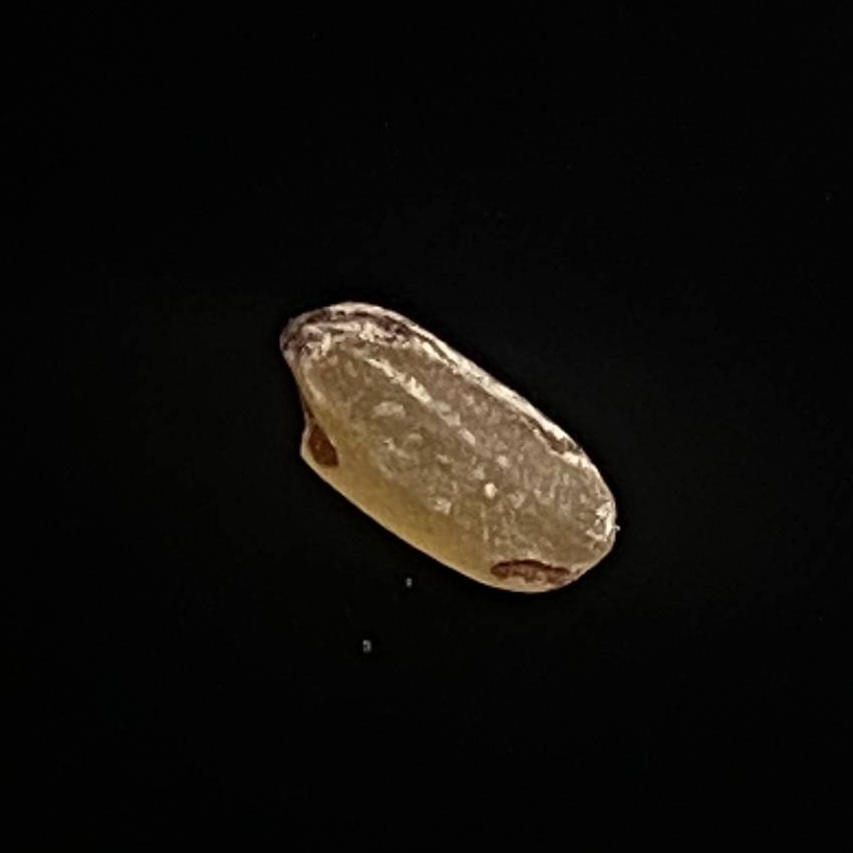
Rice variety: Amon